Brazil–United States relations

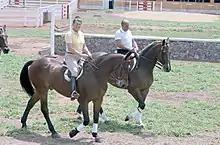
Presidents Ronald Reagan and João Figueiredo riding horses in Brasília, Brazil, December 1, 1982.

After his death in 1967, Castelo Branco was succeeded by General Artur da Costa e Silva. Costa e Silva received support from Brazilian industrialists and from the nationalist wing of the military, a more numerous sector than the "castellistas", the Castelo Branco supporters. It is rumored that, even before Costa e Silva took office, he demanded from U.S. ambassador Lincoln Gordon that he leave Brazil before the general assumed the presidency. This was provoked by an alleged attempt by Gordon to persuade Costa e Silva not to alter Castelo Branco's economic policies and re-establish the statist, developmentalist policies previously imposed by civilian former presidents. Gordon was replaced by Ambassador John W. Tuthill. With a green light from the U.S. State Department, Tuthill put into practice Operation Topsy, a procedure intended to reduce the American personnel employed in the U.S. Embassy in Brasília. As he explained in an article published in a 1972 edition of the "Foreign Policy" magazine, the "omnipresen[ce]" of the American embassy employee in the Brazilian political scene had become a cause of irritation among the increasingly anti-American populace and the Brazilian military, which had indicated, since Costa e Silva replaced Castelo Branco, that the country would follow its own strategy in political and economic matters.